Sherron Dorsey-Walker

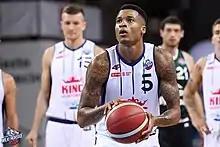
Dorsey-Walker playing for Wilki Morskie Szczecin in 2021.

Sherron Dorsey-Walker (born March 16, 1993) is an American professional basketball player who last played for Heroes Den Bosch of the BNXT League. He played college basketball for the Iowa State Cyclones and Oakland Golden Grizzlies.